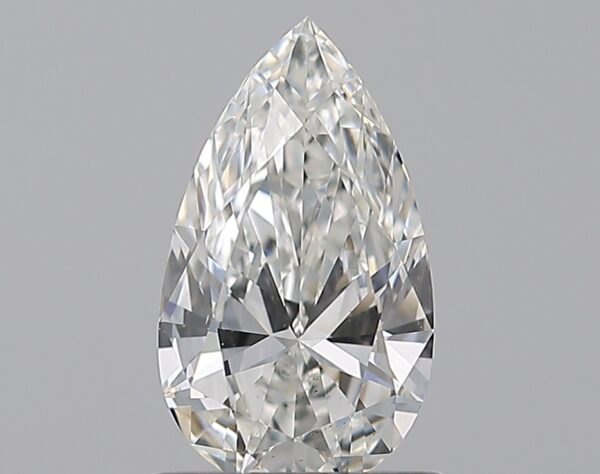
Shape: pear
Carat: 0.72
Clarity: VS2
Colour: G
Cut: EX
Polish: EX
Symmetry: EX
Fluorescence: M
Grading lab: GIA
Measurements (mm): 8.7 x 5.02 x 2.82